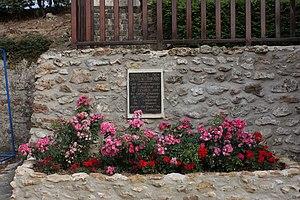
Plaque commémorative de la bataille de 1814 à Viffort, dans l'Aisne.
Viffort est une commune française située dans le département de l'Aisne, en région Hauts-de-France.